Impossible Rebellion

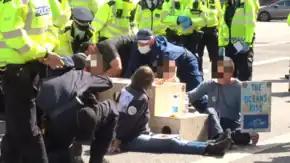
Police attempt to remove protesters from a wooden structure they are attached to.

Around 500 people, according to Sky News, attended a Saturday march beginning at Smithfield Market to oppose meat consumption, including for its impact on climate change, and the breeding of animals specifically for animal testing. The offices of Unilever and Cargill were protested outside, due to Unilever's dairy and palm oil usage and Cargill's meat processing. A sit-in outside the Marine Stewardship Council buildings paid tribute to aquatic animals in captivity.